Malaguti Password

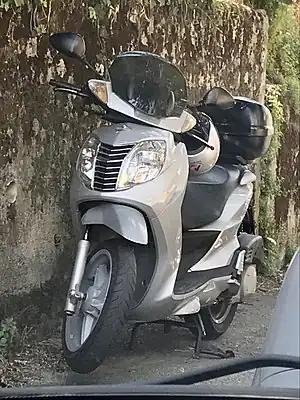

The Malaguti Password is a scooter produced by Malaguti from 2005 to 2011 at the historic Malaguti factory in Castel San Pietro Terme.